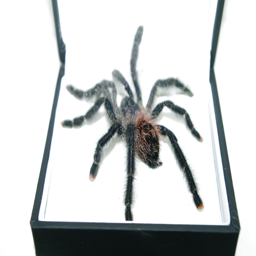
he was like a tarantula to me